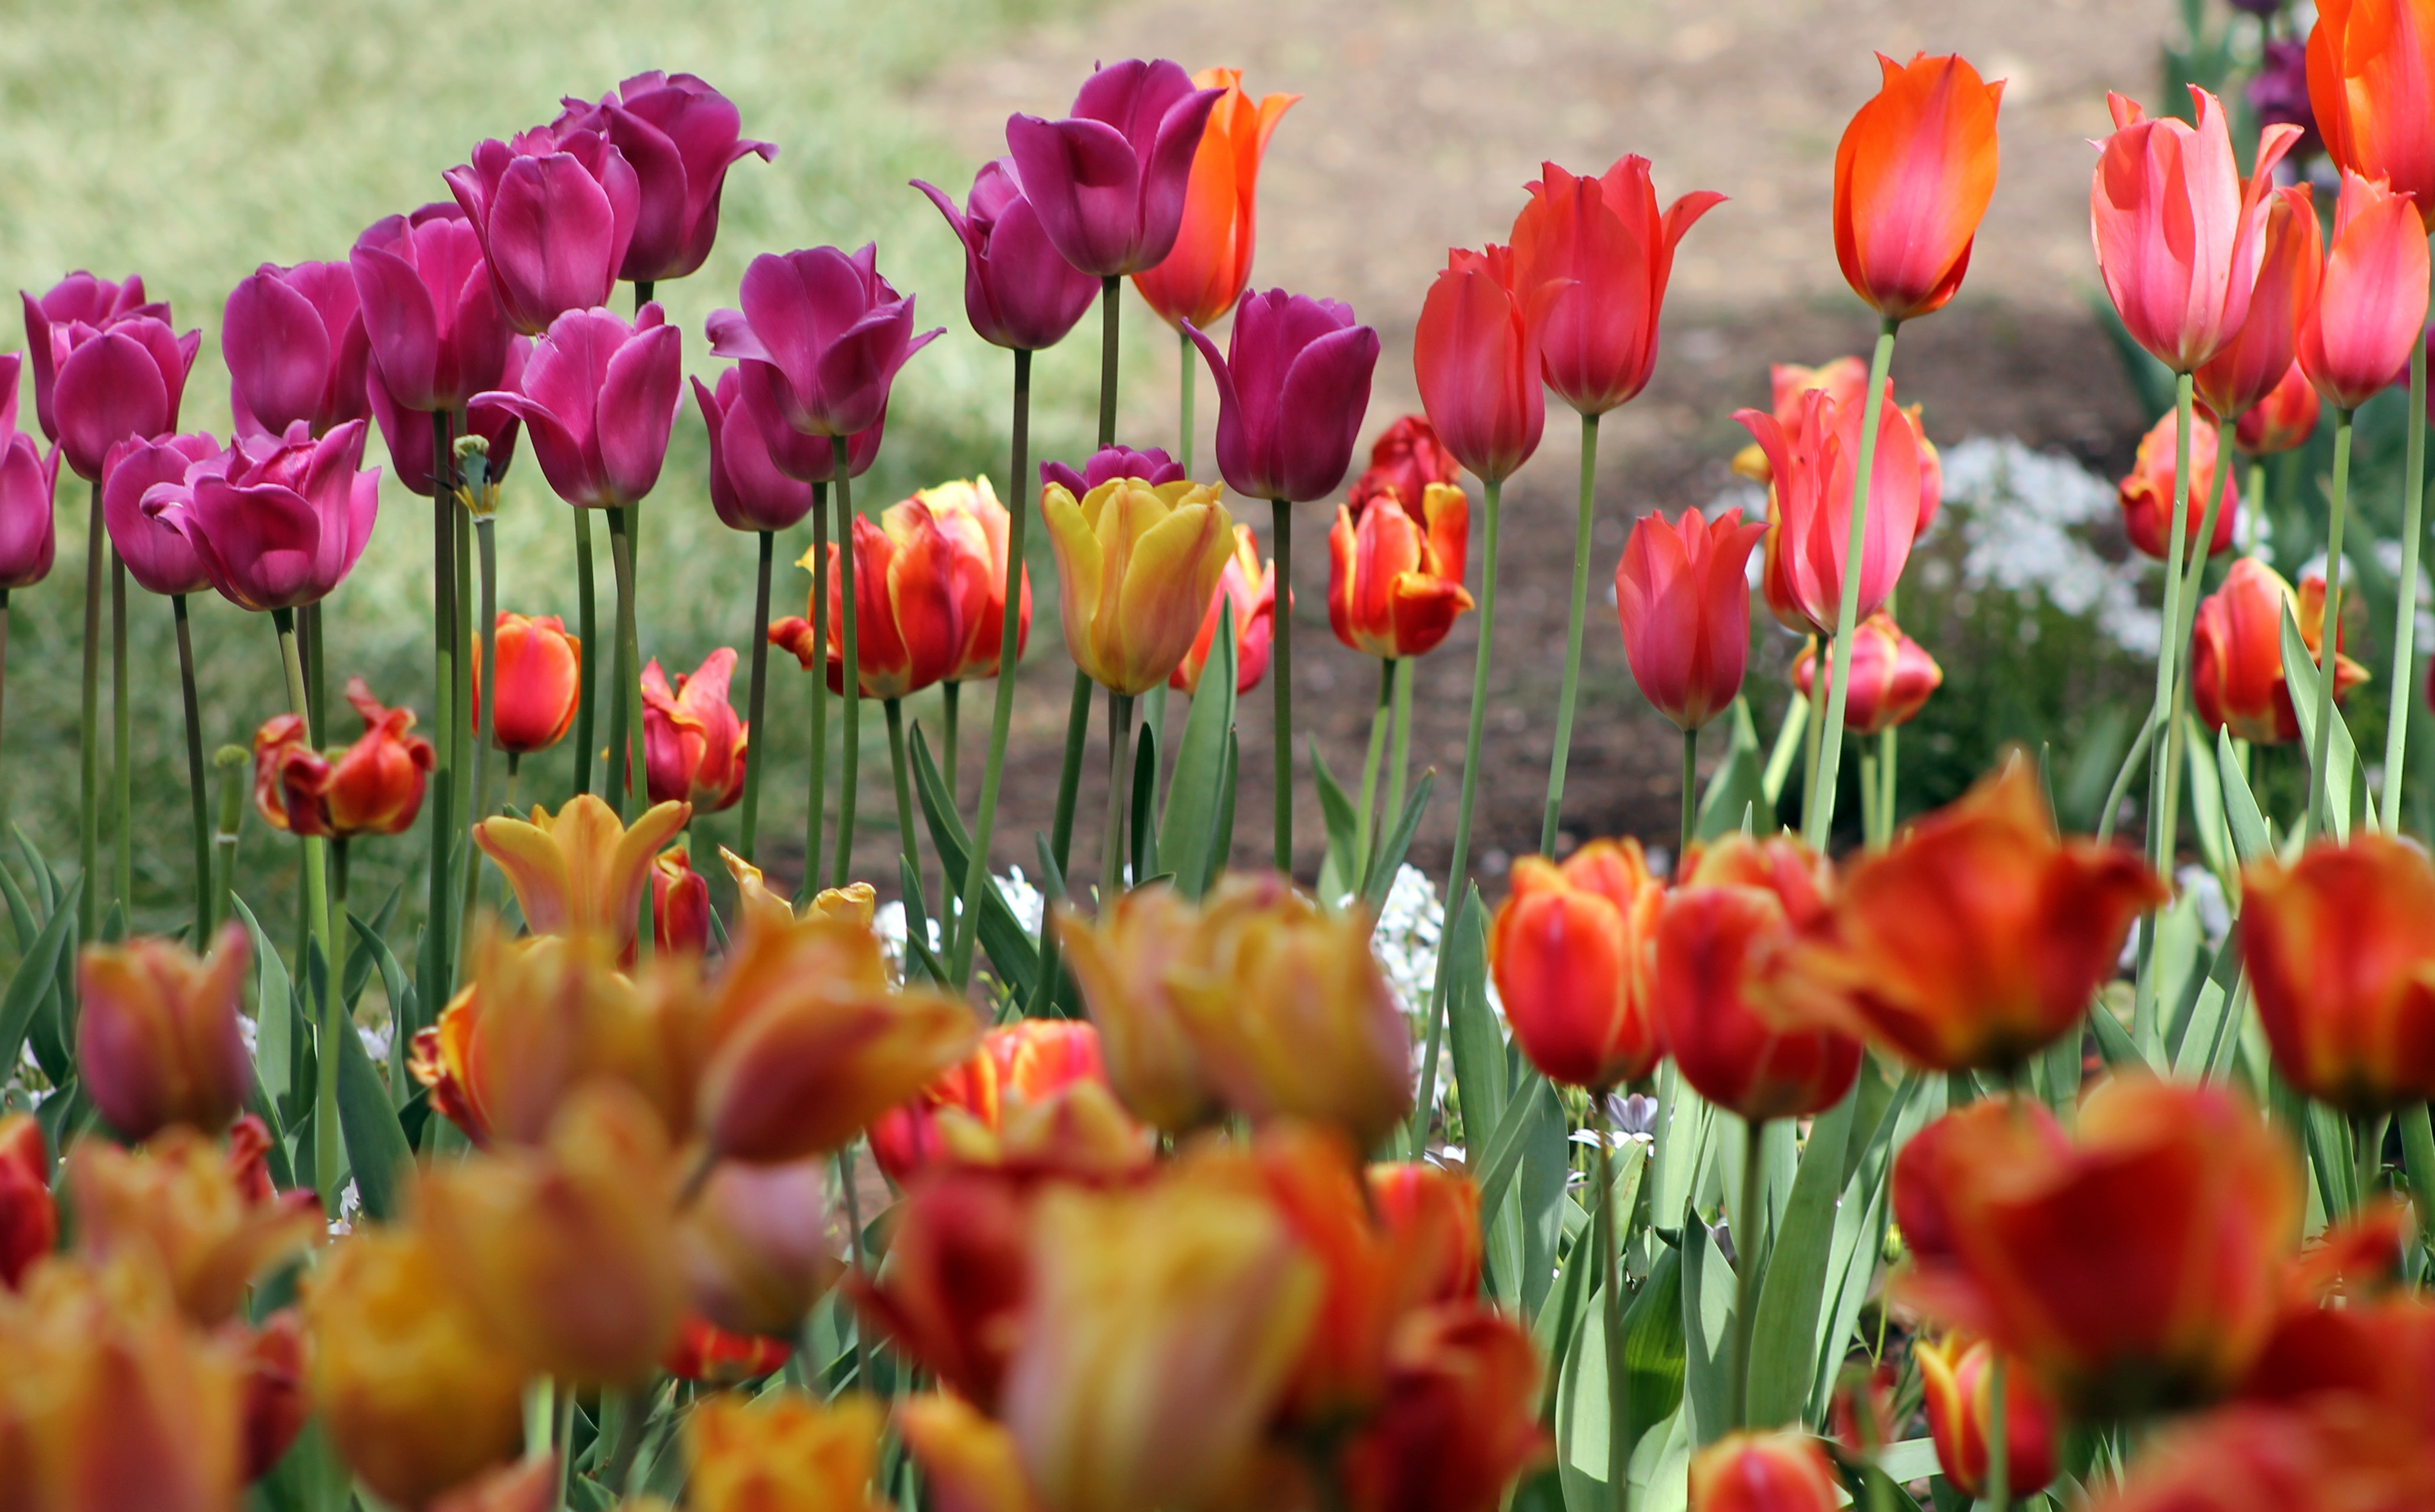
blossom, plant, flower, purple, petal, floral, tulip, spring, red, fresh, yellow, garden, tulips, mixed, flowering plant, lily family, land plant